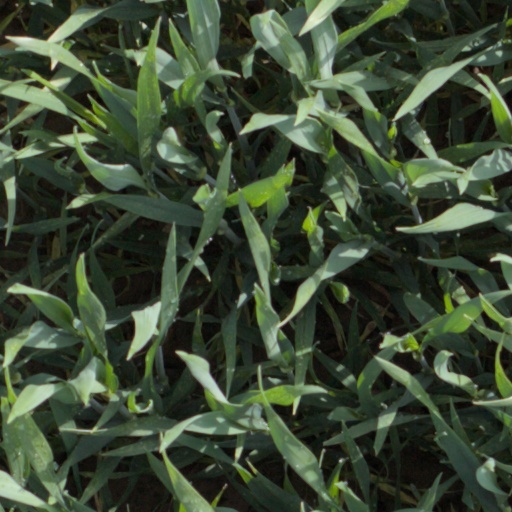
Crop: wheat